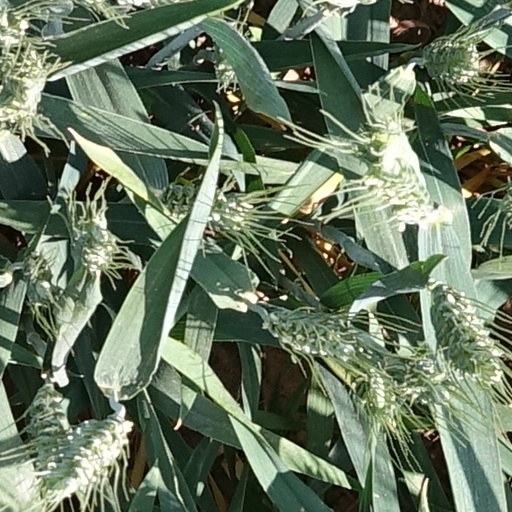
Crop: wheat